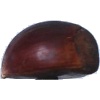
Label: Chestnut 1